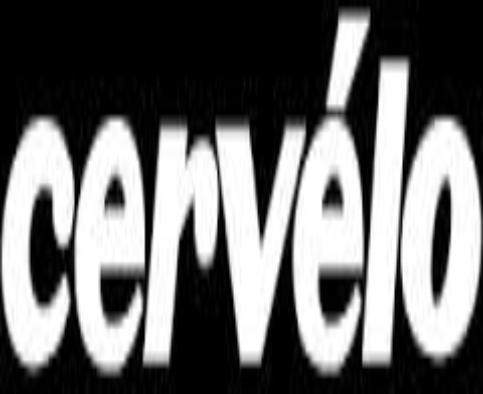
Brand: cervelo
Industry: Transportation